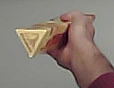
Product: toblerone_white